Nikolai Petrovitch Troubetzkoy

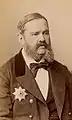
Nikolai Petrovitch Troubetzkoy

Prince Nikolai Petrovitch Troubetzkoy (1828–1900) was a Privy Counsellor and Chamberlain of the Russian Imperial Court. A relative of the Decembrist Prince Sergei Petrovich Troubetzkoy, he served as the President of the Moscow branch of the Russian Musical Society. For many years, he was a close aide of the composer Nikolai Rubinstein.